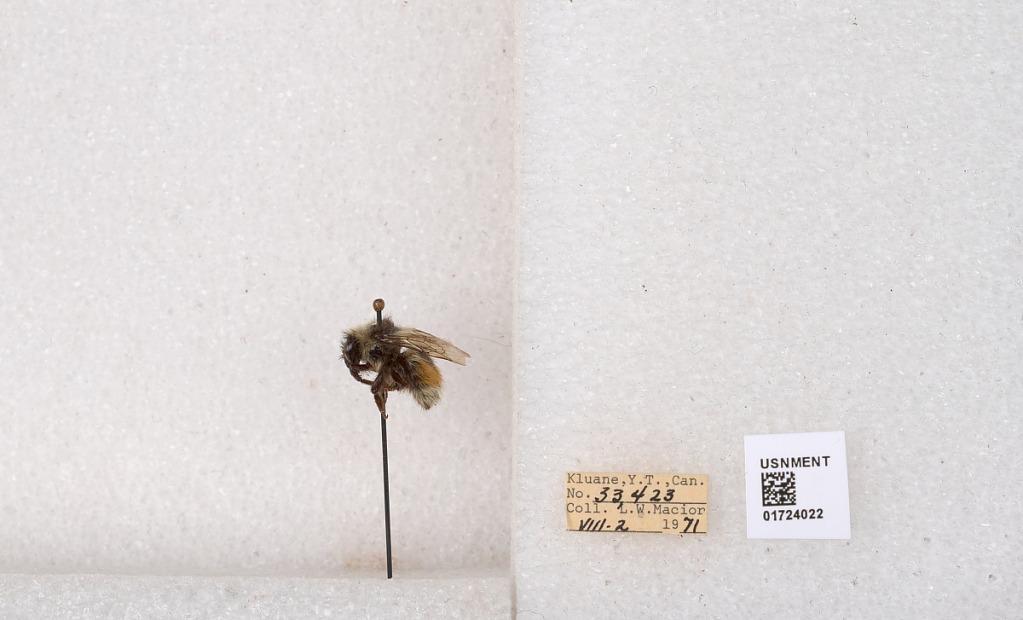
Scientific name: Bombus (Pyrobombus) sylvicola Kirby
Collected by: L. Macior
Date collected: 1971-8-2
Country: Canada
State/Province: Yukon Teritory
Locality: Kluane National Park and Reserve
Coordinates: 60.7493, -139.504